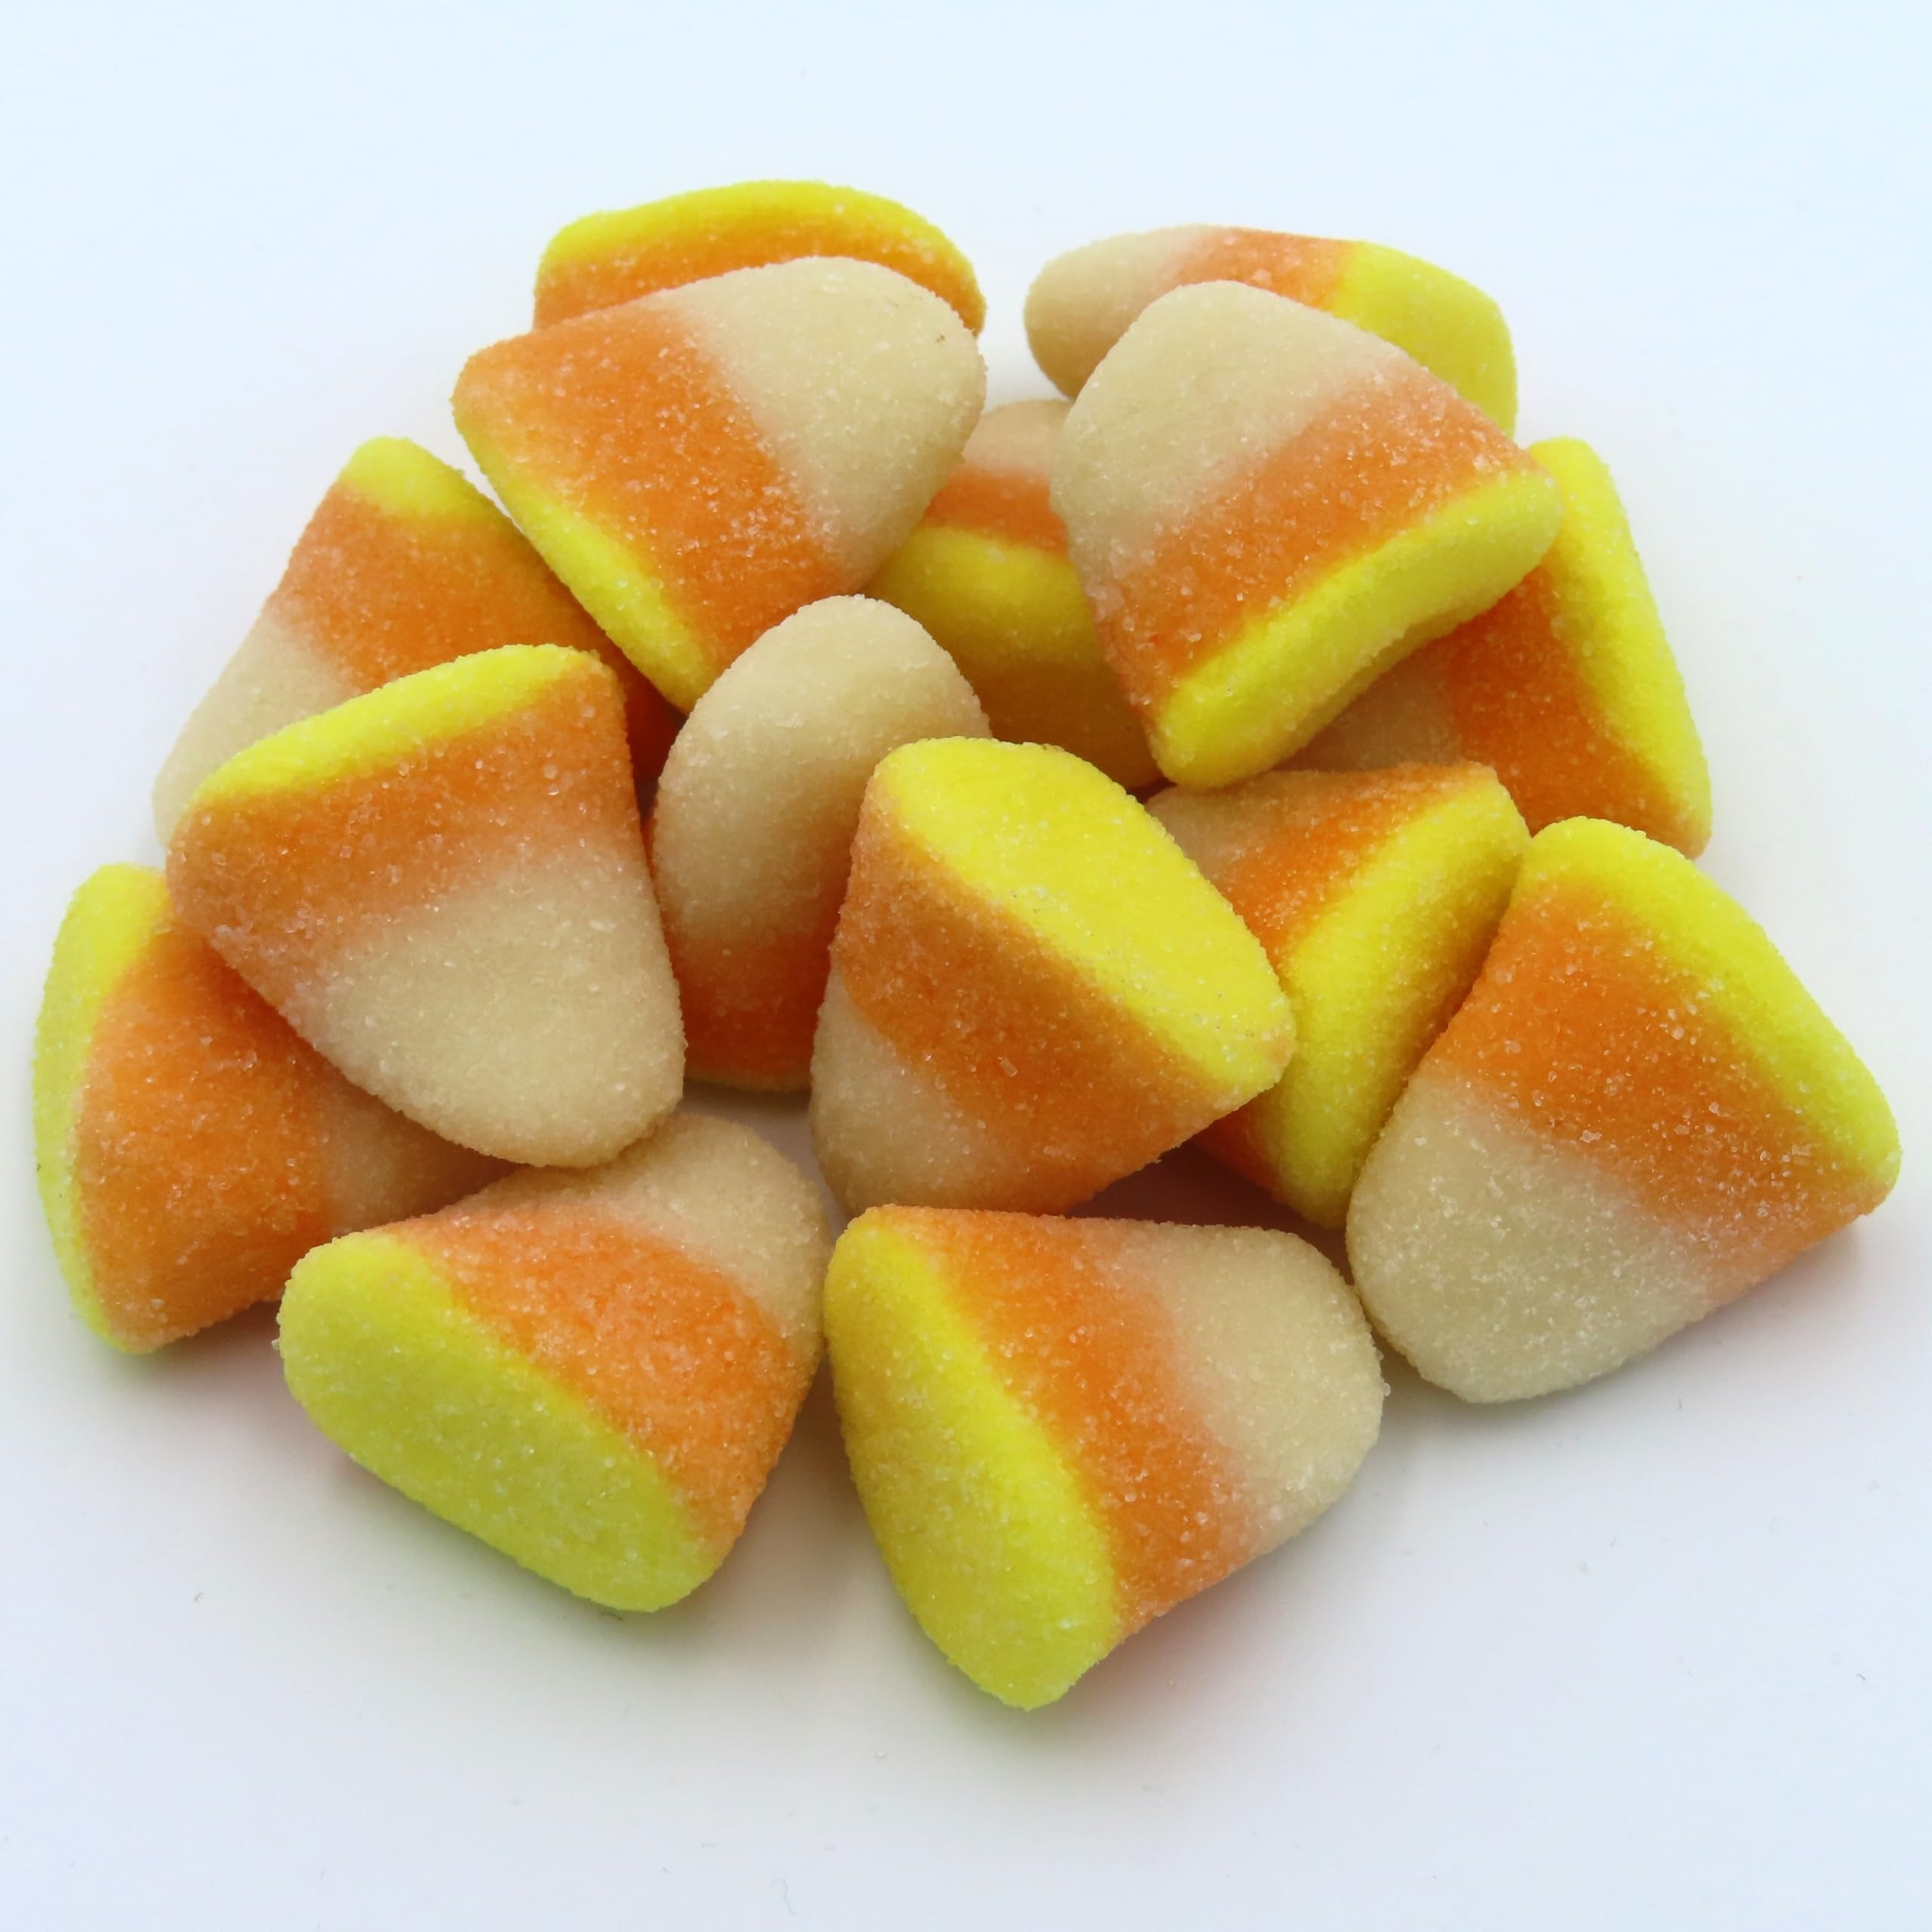
Item Name: Gummy Candy Corn, 4.4 Pound Bag, 220 Pieces of Candy
Bullet Point 1: Soft and Chewy
Bullet Point 2: Sugar Coated
Bullet Point 3: Yellow, Orange, and White Gummy
Product Description: Harvest Harvesters: Our Gummy Candy Corn is like a mini harvest in every bite! With vibrant colors and a sugary finish, these kernels are perfect for filling fall baskets or adorning your seasonal desserts.
Value: 70.0
Unit: Ounce

Price: 33.54